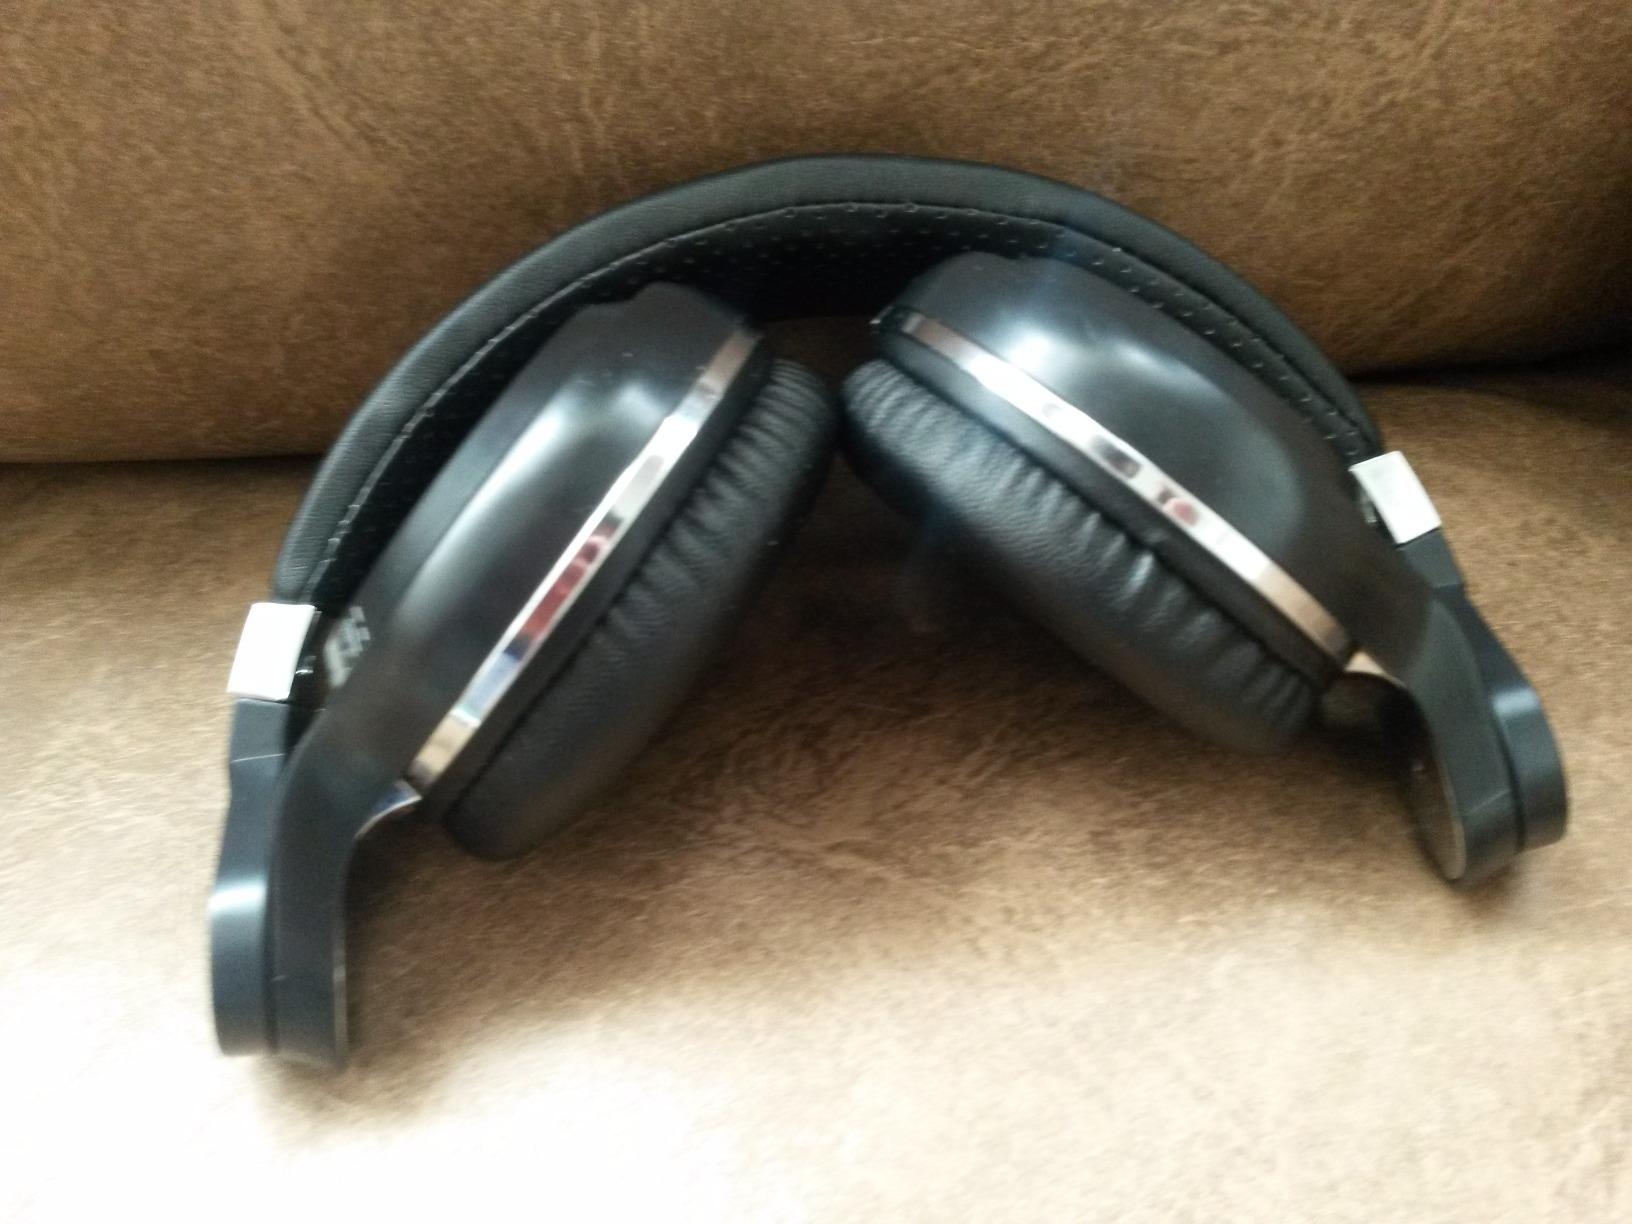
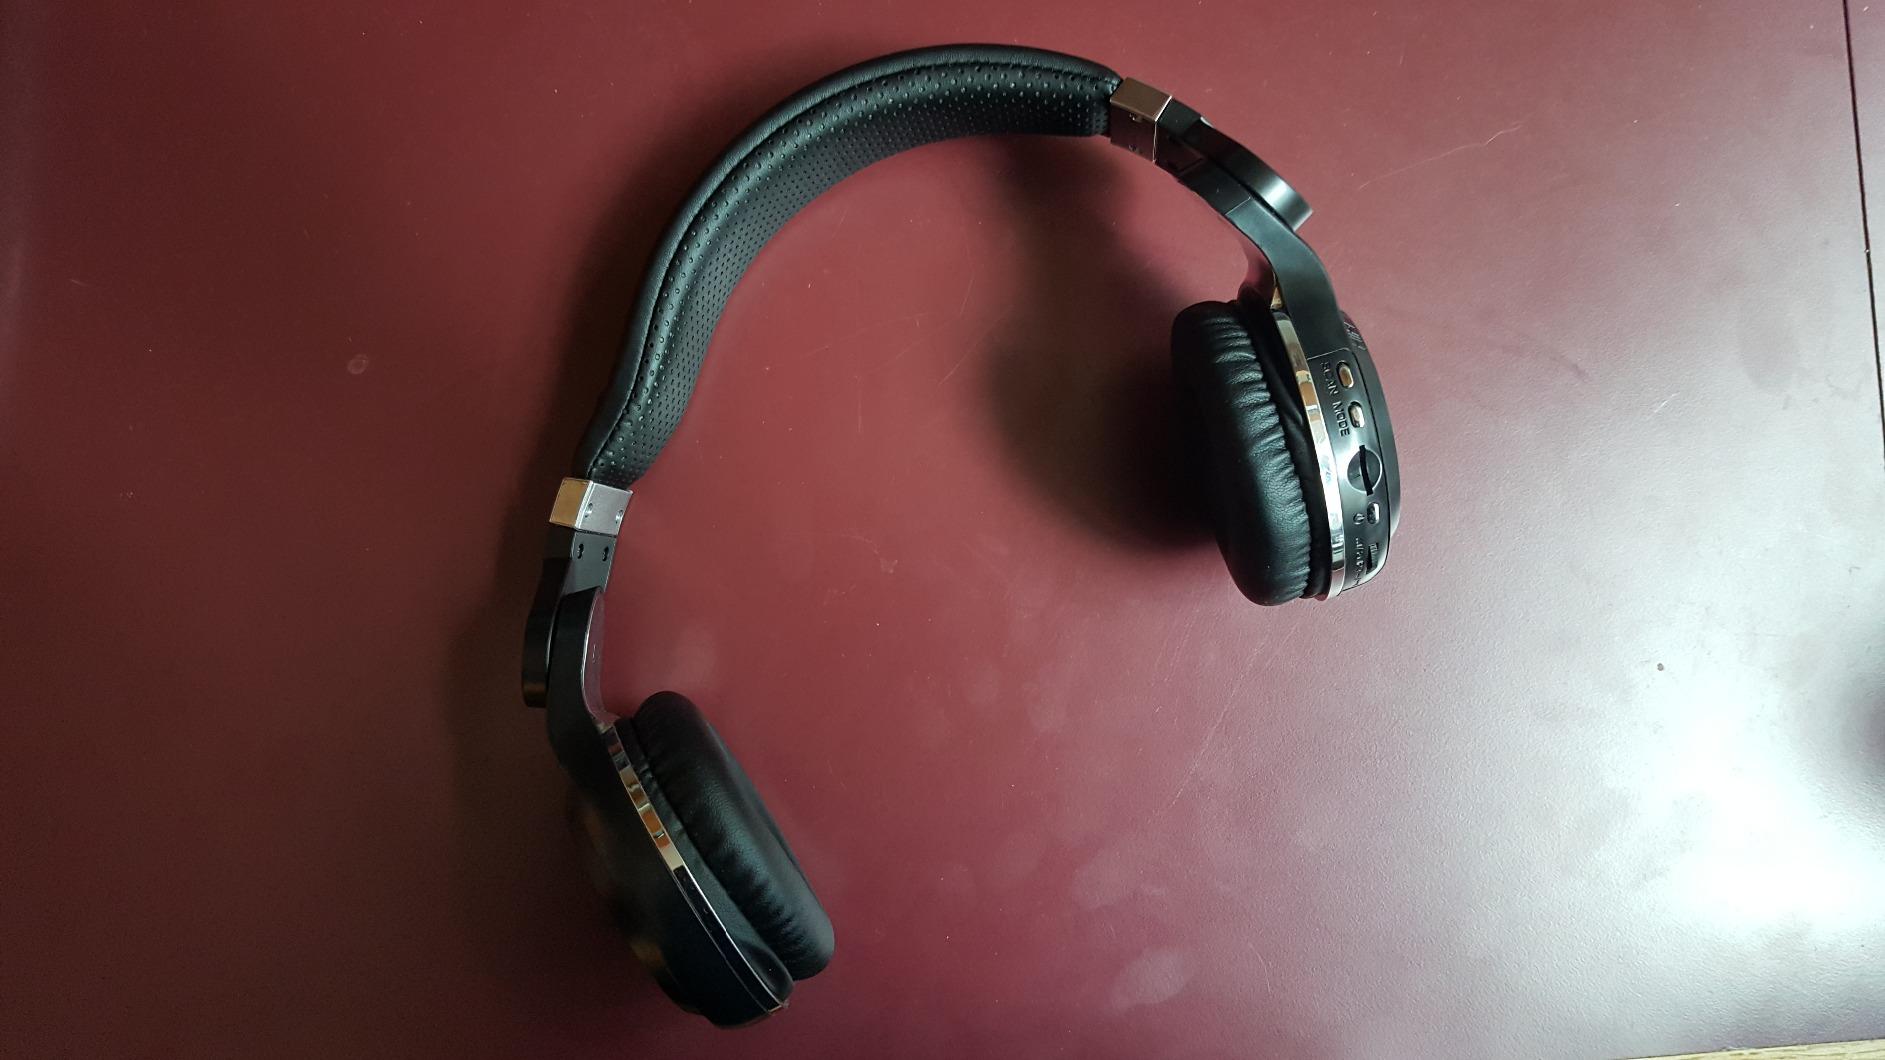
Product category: headphones
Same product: yes